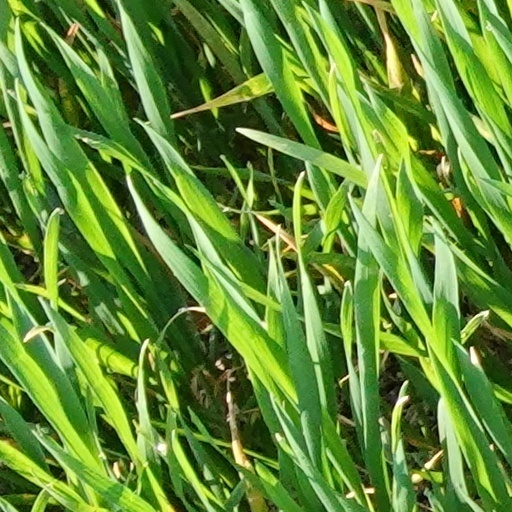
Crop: wheat